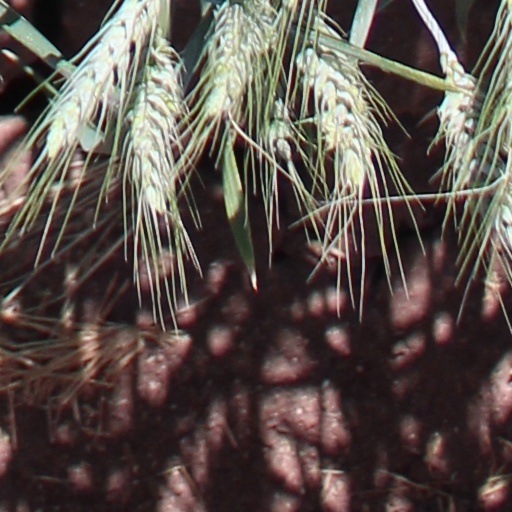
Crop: wheat